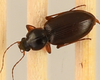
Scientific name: Synuchus impunctatus
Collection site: Bartlett Experimental Forest NEON (BART), plot BART_002